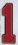
Number: 1